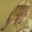
Label: bird